Alice Molland

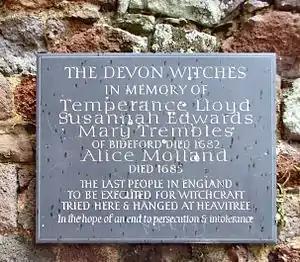
A plaque commemorating the execution on the wall of Rougemont Castle in Exeter.

Alice Molland, believed to have died in 1685, was an English woman executed (by hanging) in Exeter for witchcraft. Though details of her trial remain scarce and poorly documented, she is often cited as the last person confirmed to have been hanged for witchcraft in England.